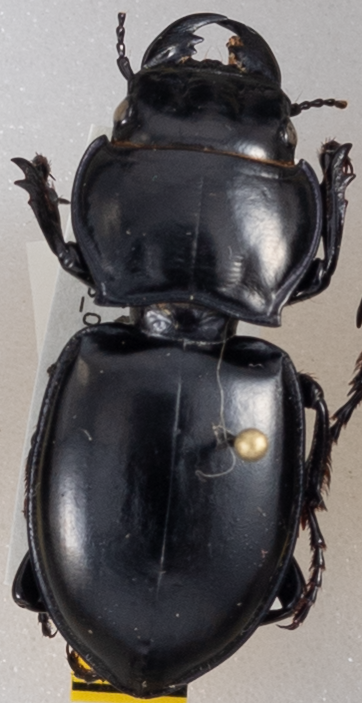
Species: Pasimachus californicus
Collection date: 2015-08-04
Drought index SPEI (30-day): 0.84
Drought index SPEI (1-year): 0.8
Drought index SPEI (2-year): -0.62